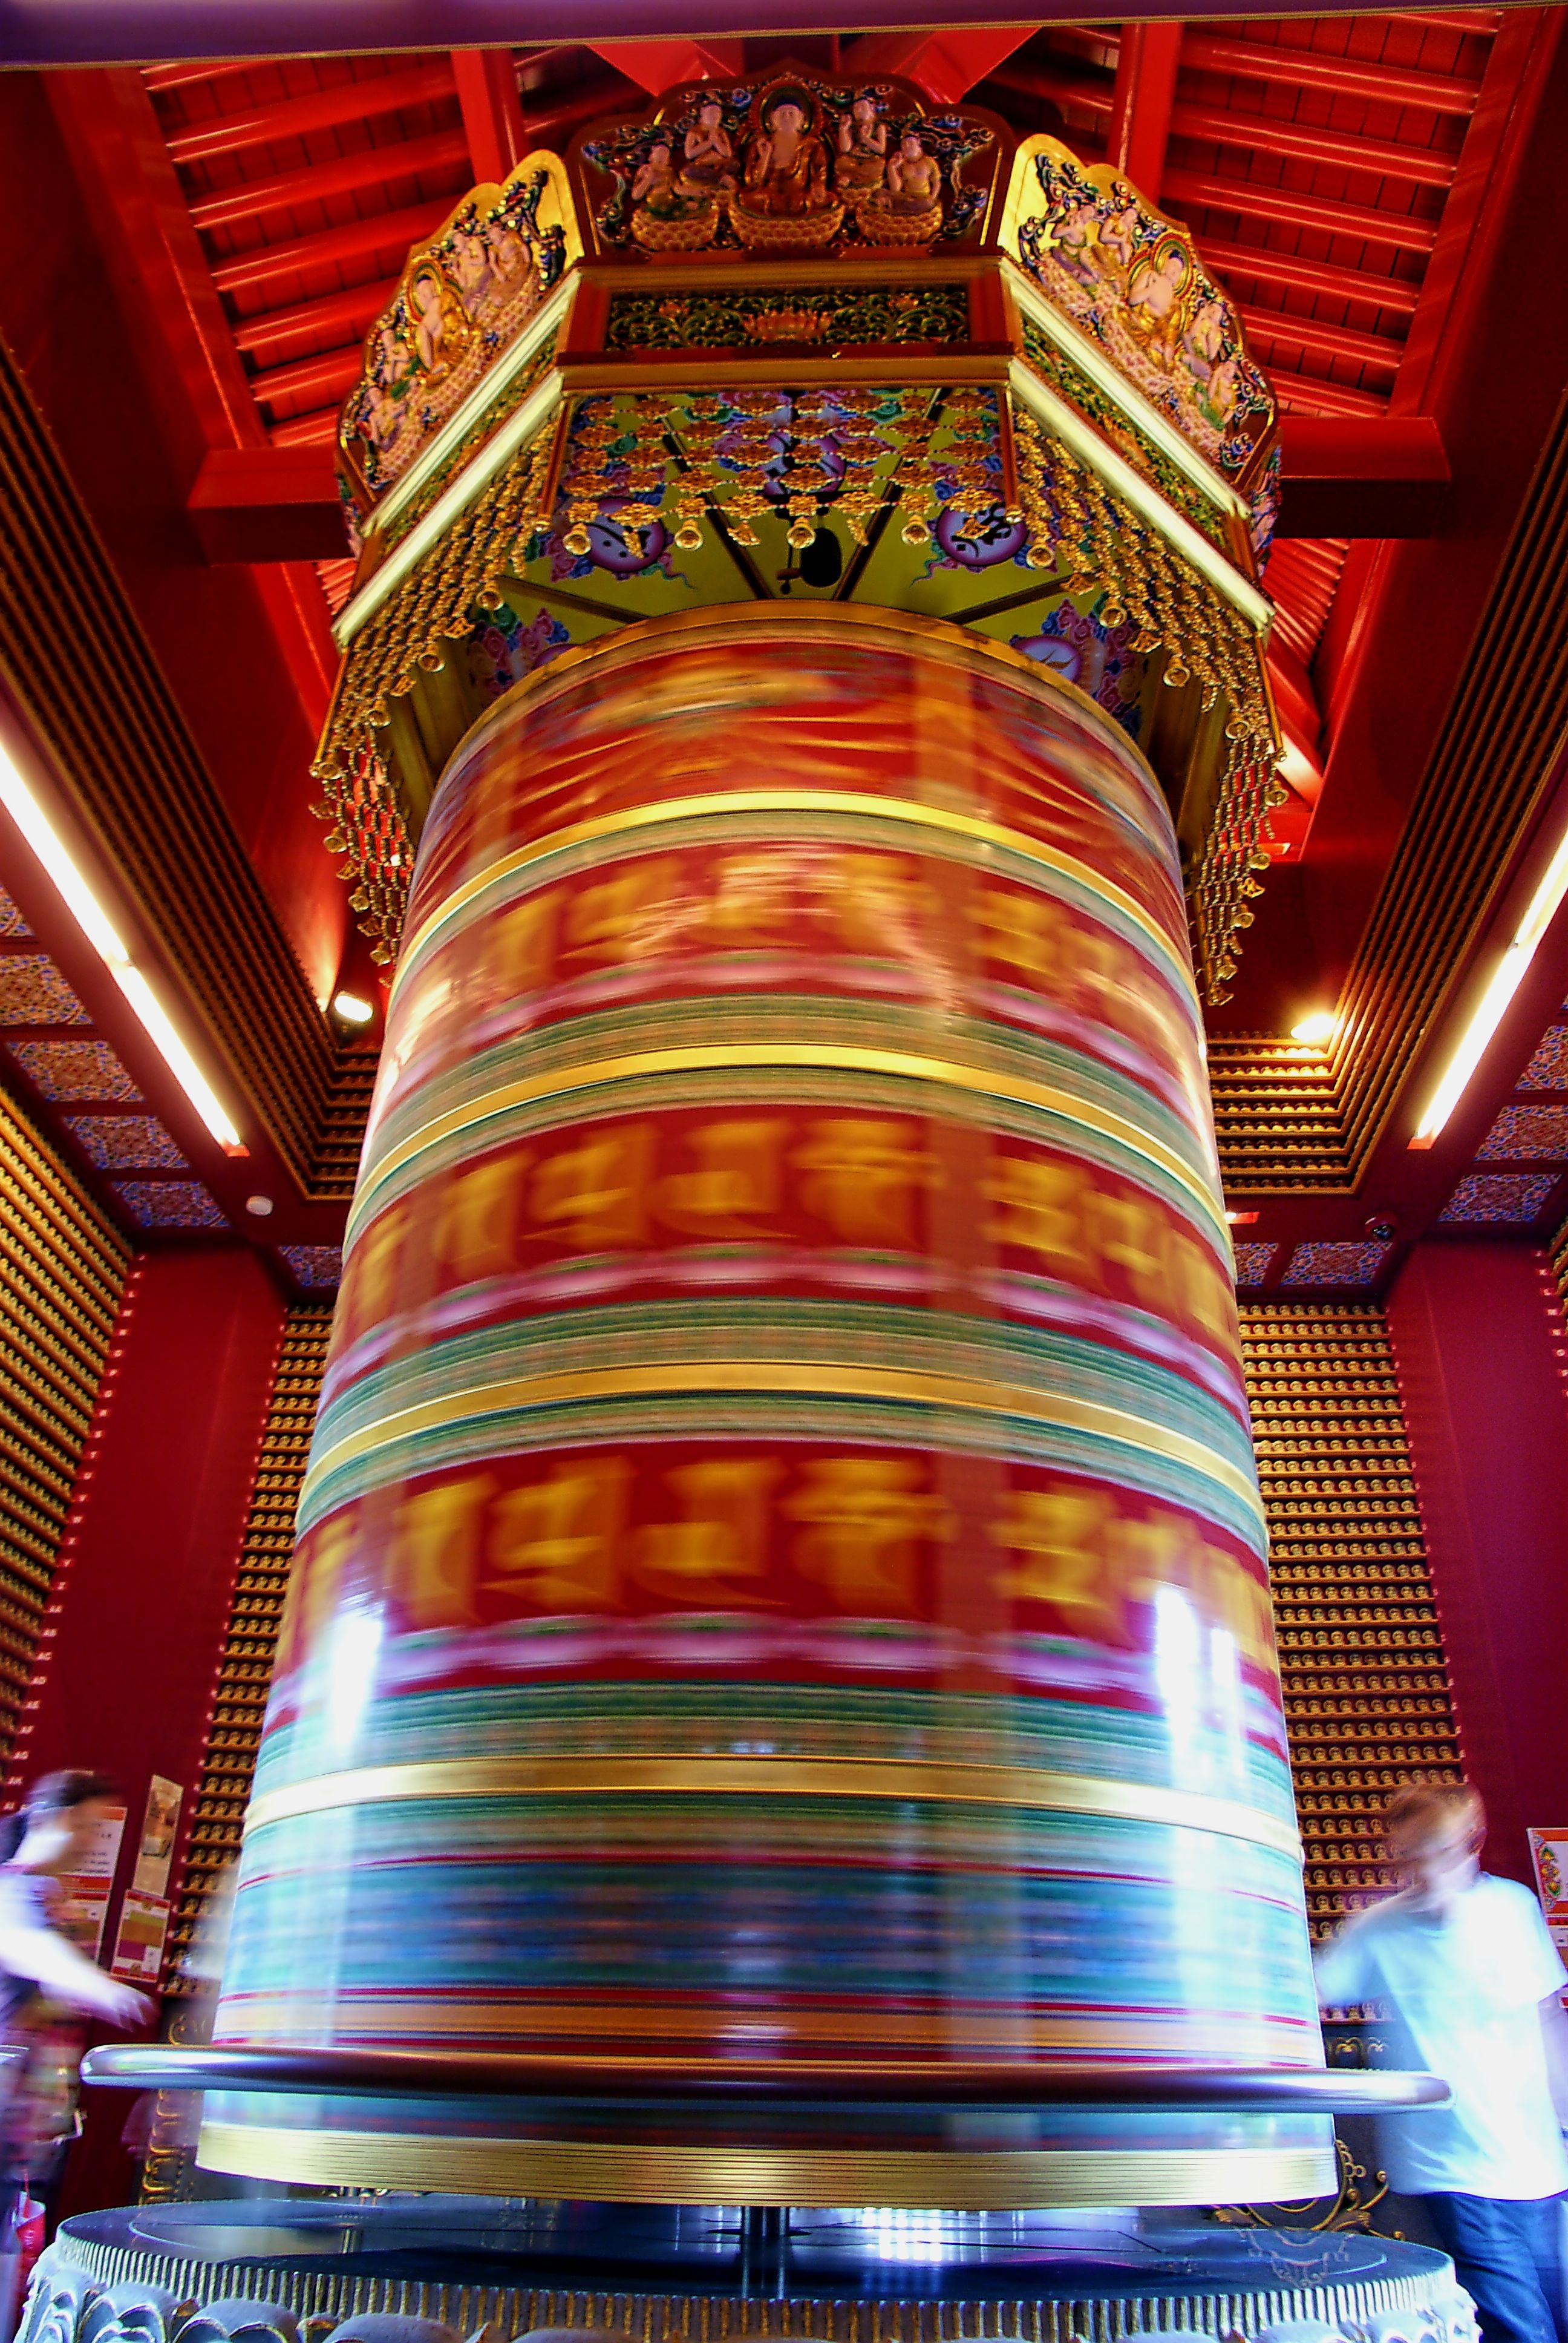
building, religion, theatre, stage, temple, faith, karma, culture, singapore, fortune, believe, turning, good luck, chinese culture, budha tooth relic temple, wheel of fortune, budhism, good karma